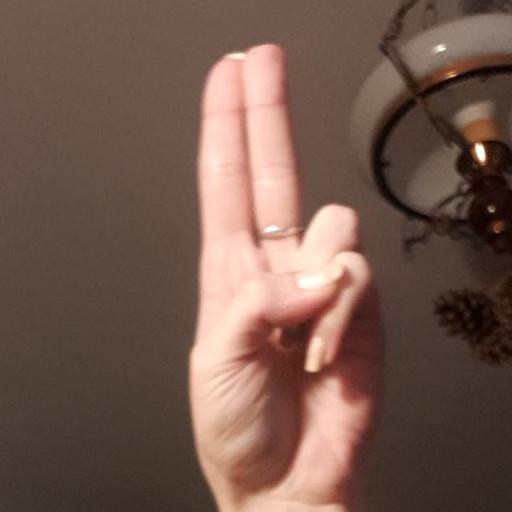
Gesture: two_up